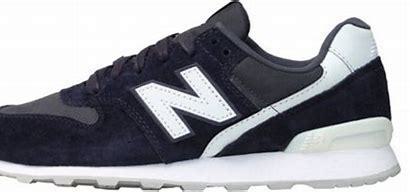
Brand: New
Model: Balance New Balance 996 Marathon